The Hunger (Strieber novel)

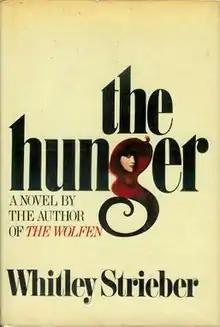
1981 hardback edition

The Hunger (1981) is a novel by Whitley Strieber. The plot involves a beautiful and wealthy vampire named Miriam Blaylock who takes human lovers and transforms them into vampire-human hybrids.